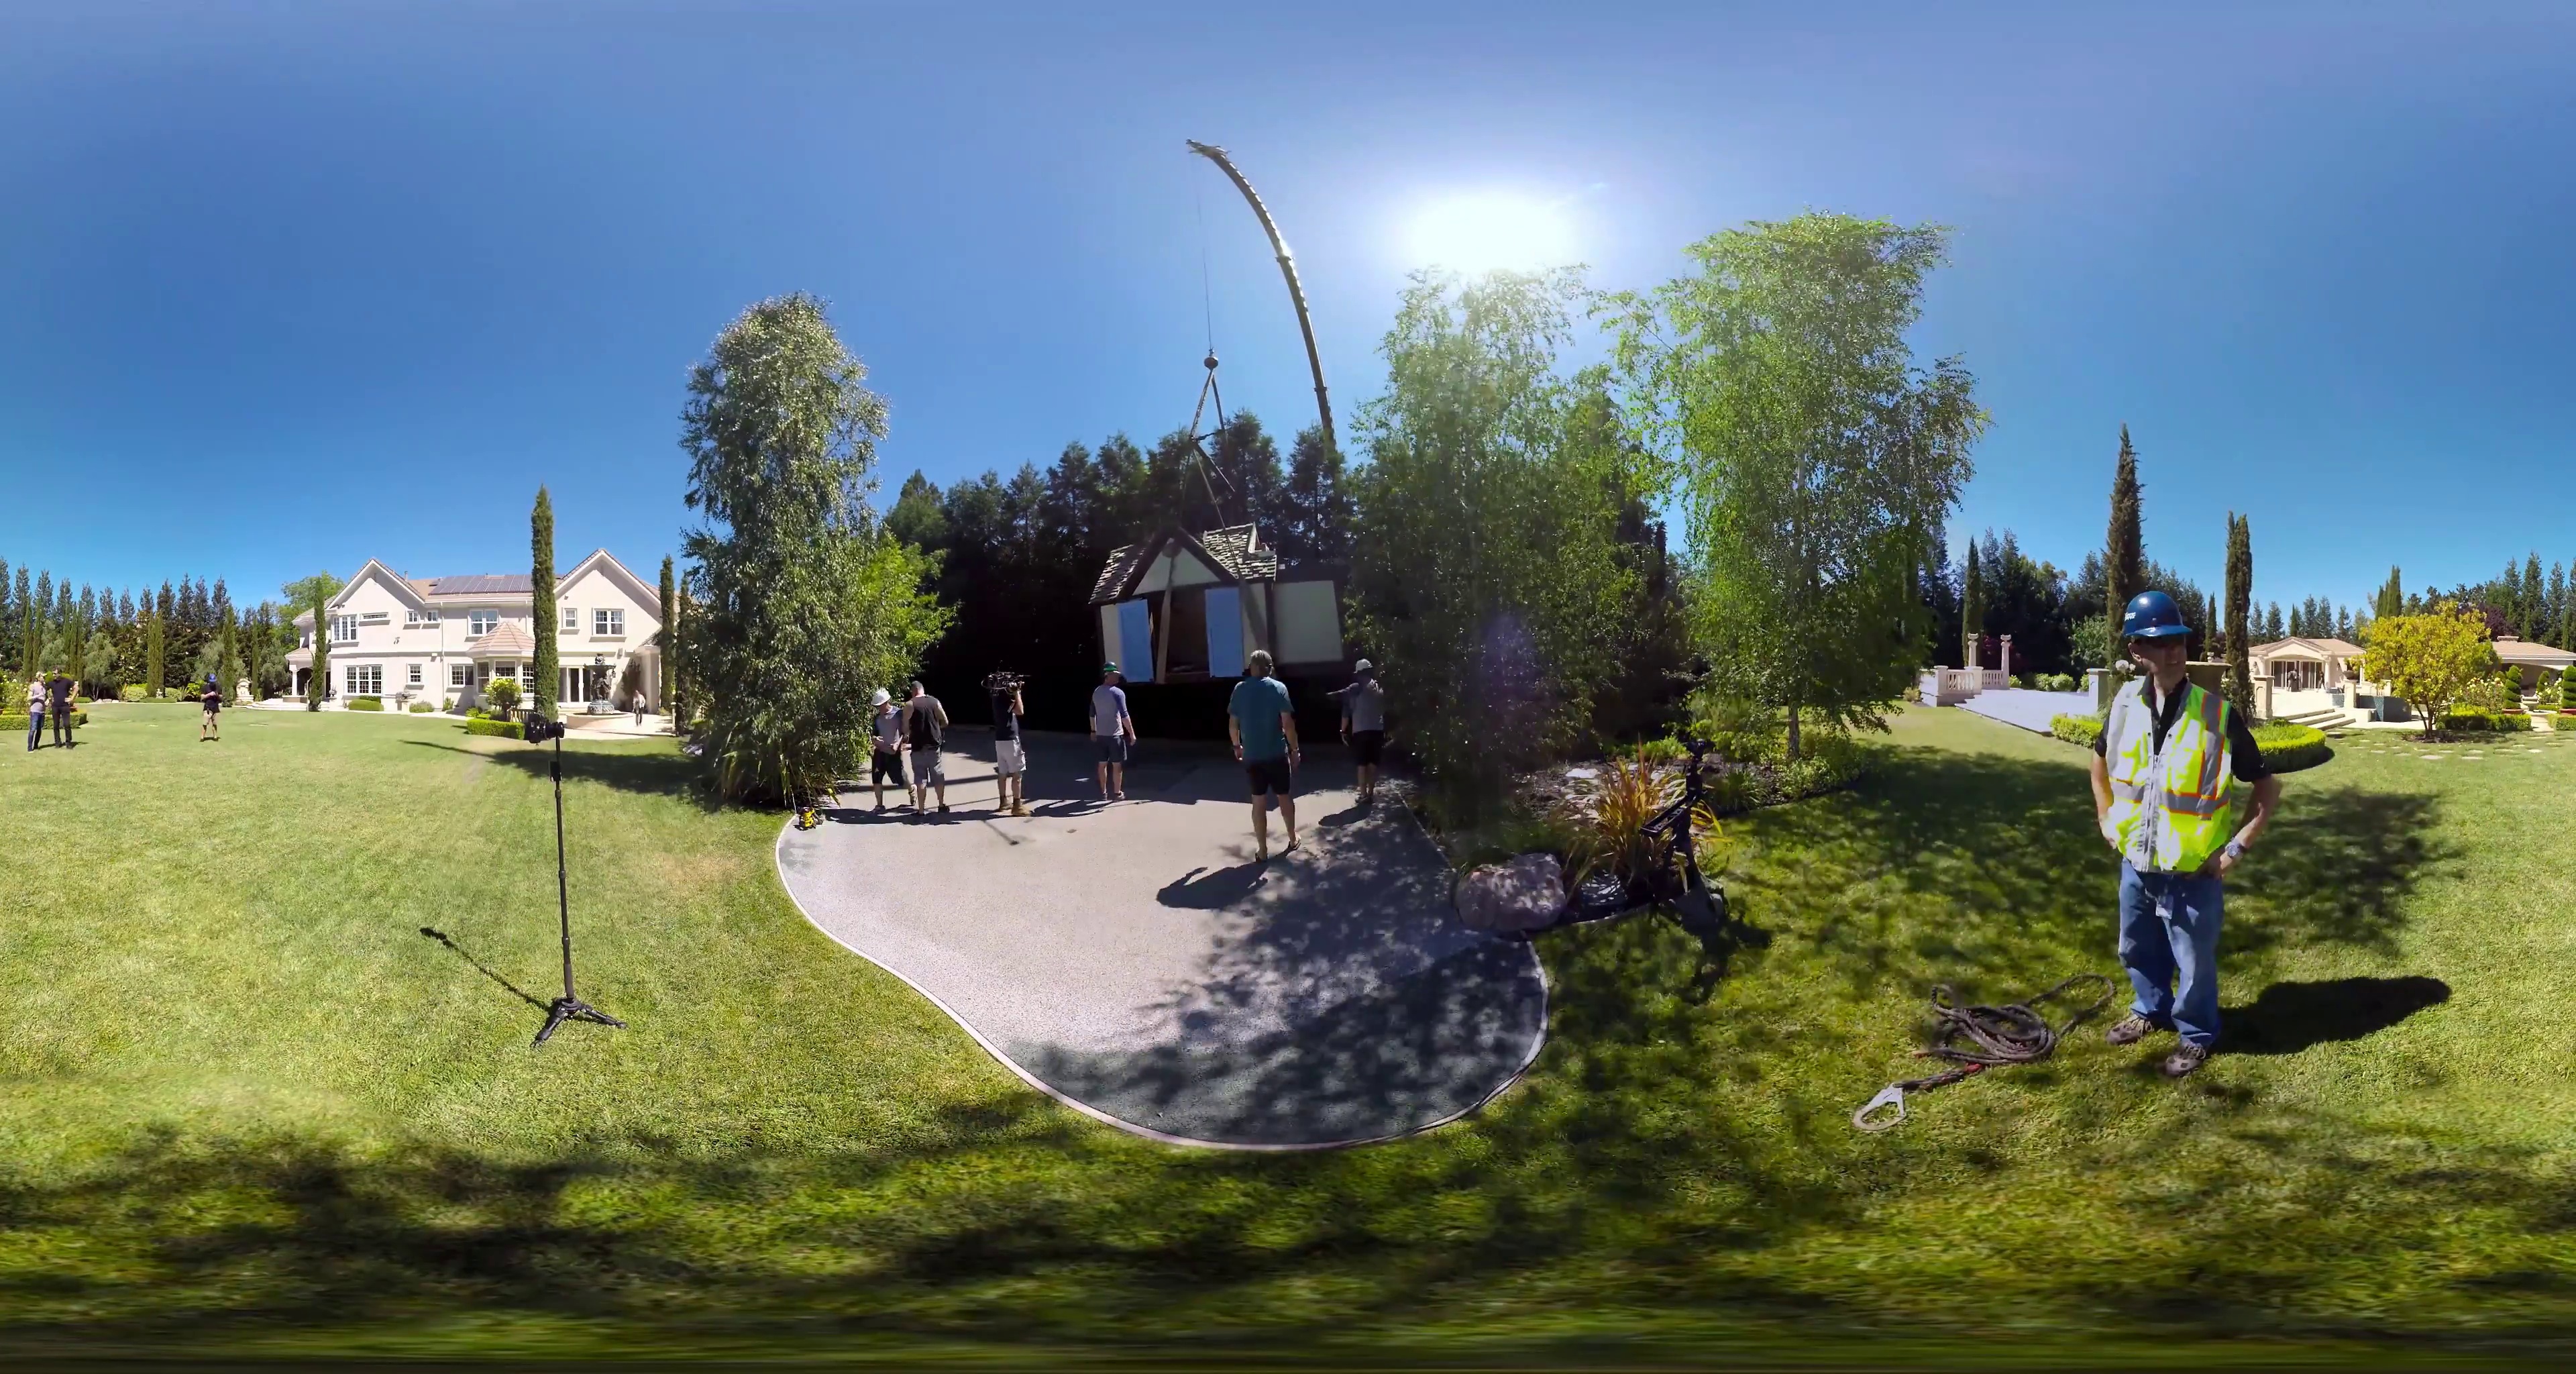
Referred object: The person wearing a blue hat on the lawn

Referred object: turn right to see the worker in a yellow safety vest

Referred object: the worker opposite the crane